Marinoan glaciation

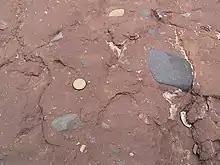
Elatina Fm diamictite below Ediacaran GSSP site in the Flinders Ranges NP, South Australia. A$1 coin for scale.

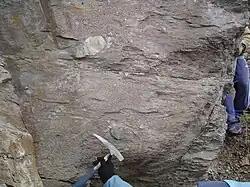
Diamictite of the Neoproterozoic Pocatello Formation, a 'Snowball Earth'—type deposit

Even though much evidence has been lost through geological changes, field investigations show evidence of the Marinoan glaciation in China, Svalbard archipelago and South Australia. In Guizhou Province, China, glacial rocks were found to be underlying and overlying a layer of volcanic ashes which contained zircon minerals, which could be dated through radioisotopes. Glacial deposits in South Australia are approximately the same age (about 630 Ma), confirmed by similar stable carbon isotopes, mineral deposits (including sedimentary baryte), and other unusual sedimentary structures. Two diamictite-rich layers in the top of the Neoproterozoic strata of the northeastern Svalbard archipelago represent the first and final phases of the Marinoan glaciation. In Uruguay, evidence of the Marinoan glaciation is known from dropstones, diamictites, rhythmites, clast layers, and varve-like deposits.